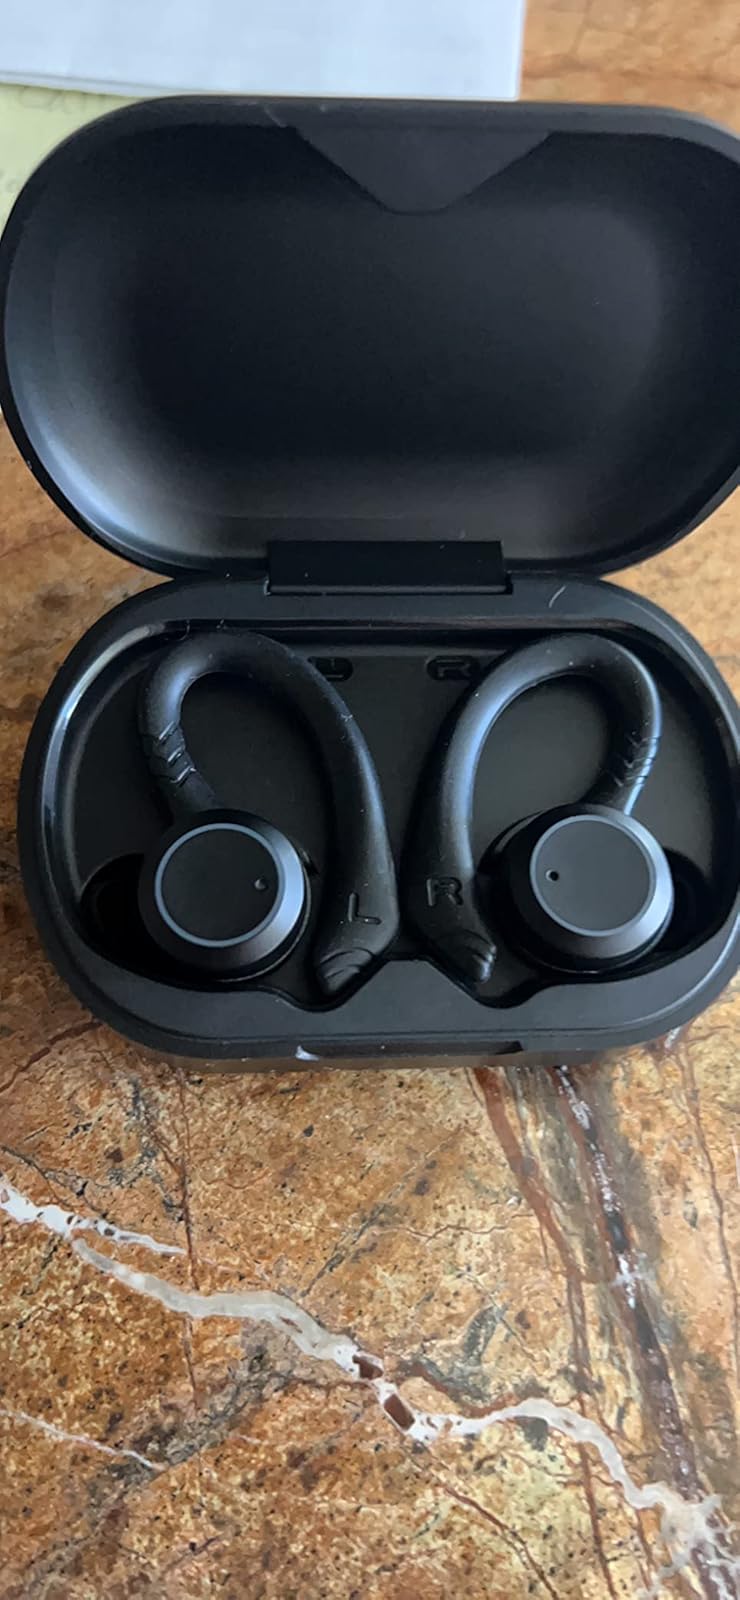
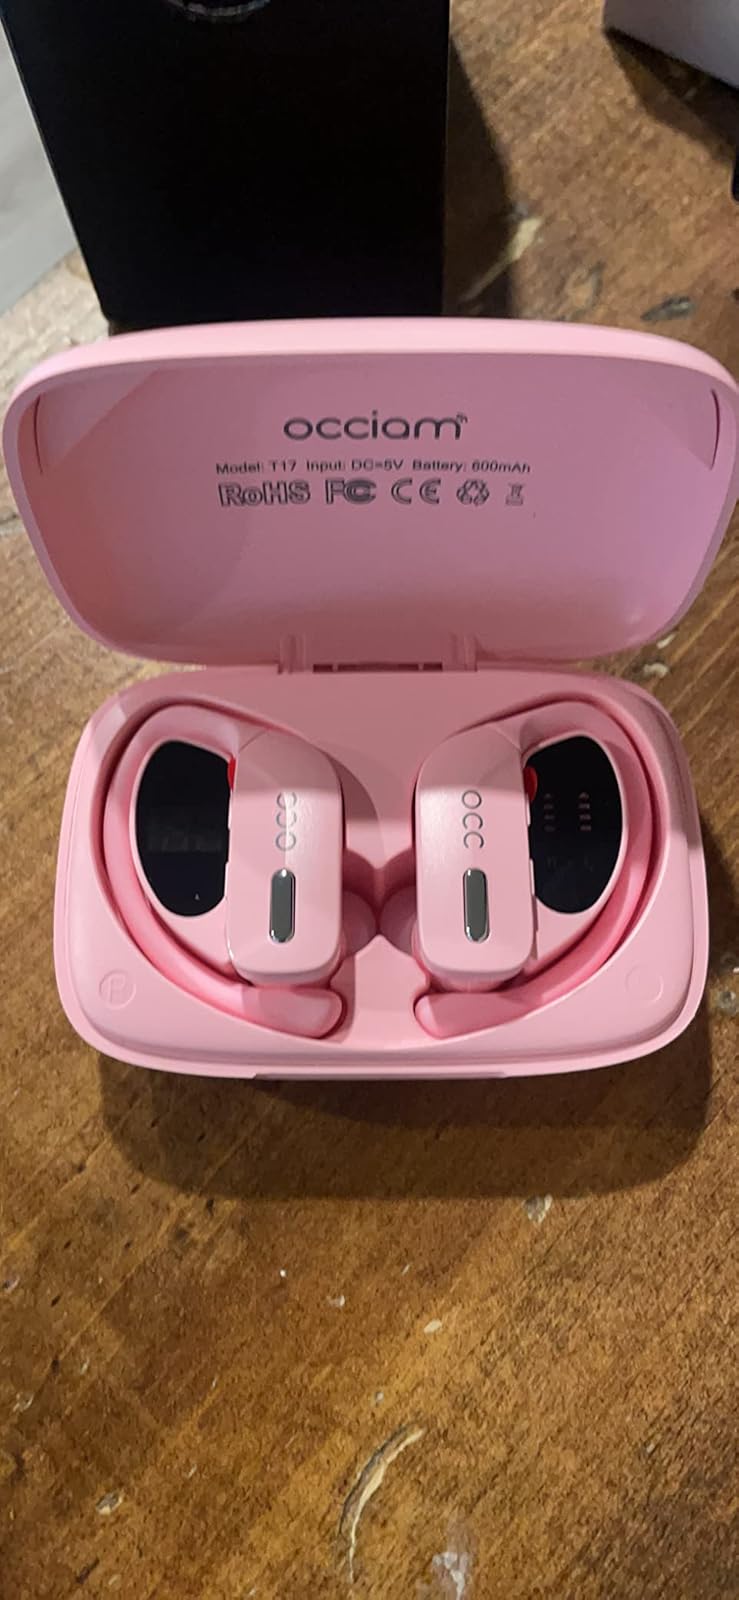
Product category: earbuds
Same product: no